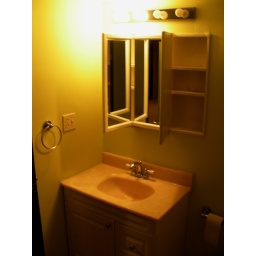
The sink and mirror (with interesting hinged doors) in the basement bathroom.Looks like we need to replace some bulbs.